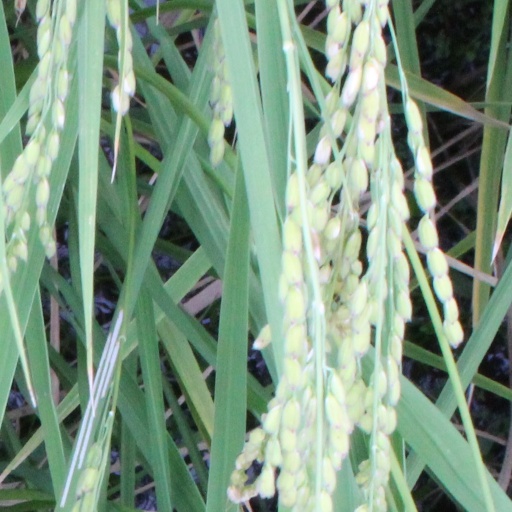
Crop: rice